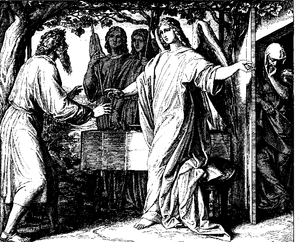
Gravure en bois pour «Die Bibel in Bildern», 1860. Português: 3 Seres Celestes, aparecem a Abraão e Sara sua mulher para anunciar filhos. Gn 18:9-15."